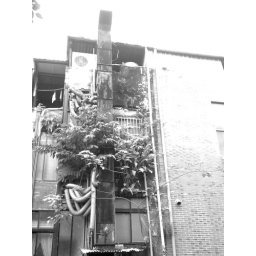
taipeiold house near nan-yang street